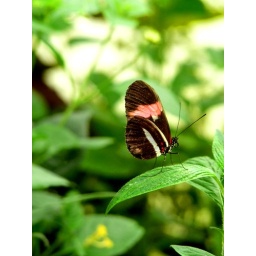
in the butterfly house at London zoo